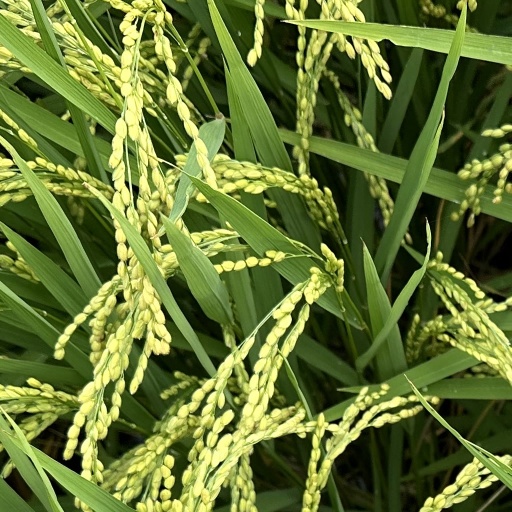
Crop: rice